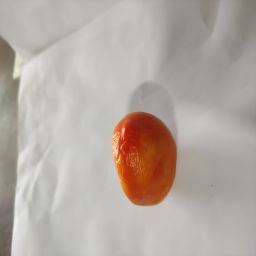
Crop: Tomato
Quality: Old